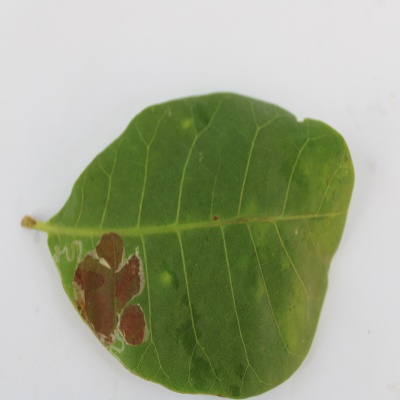
Crop: Cashew
Condition: leaf miner